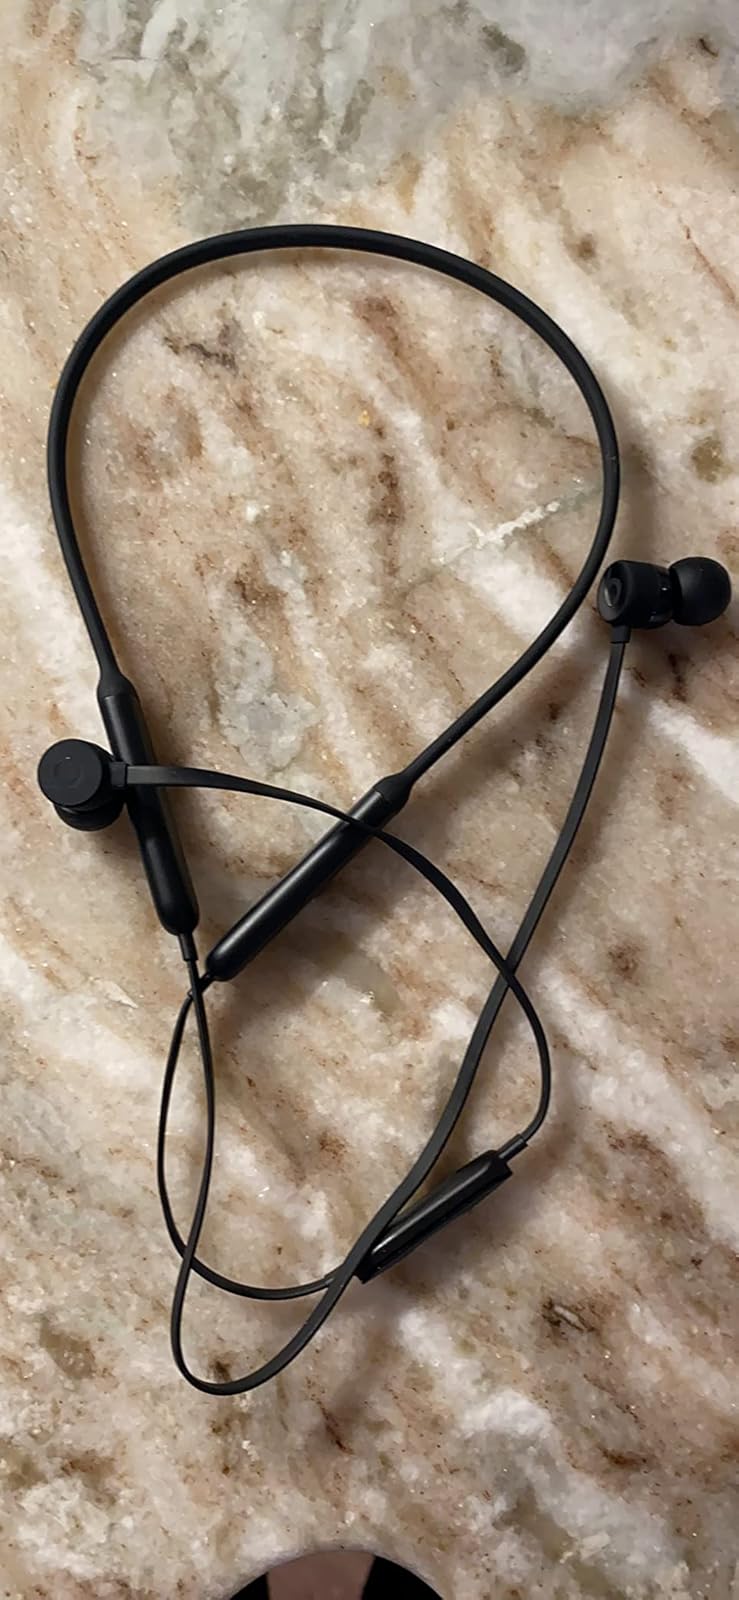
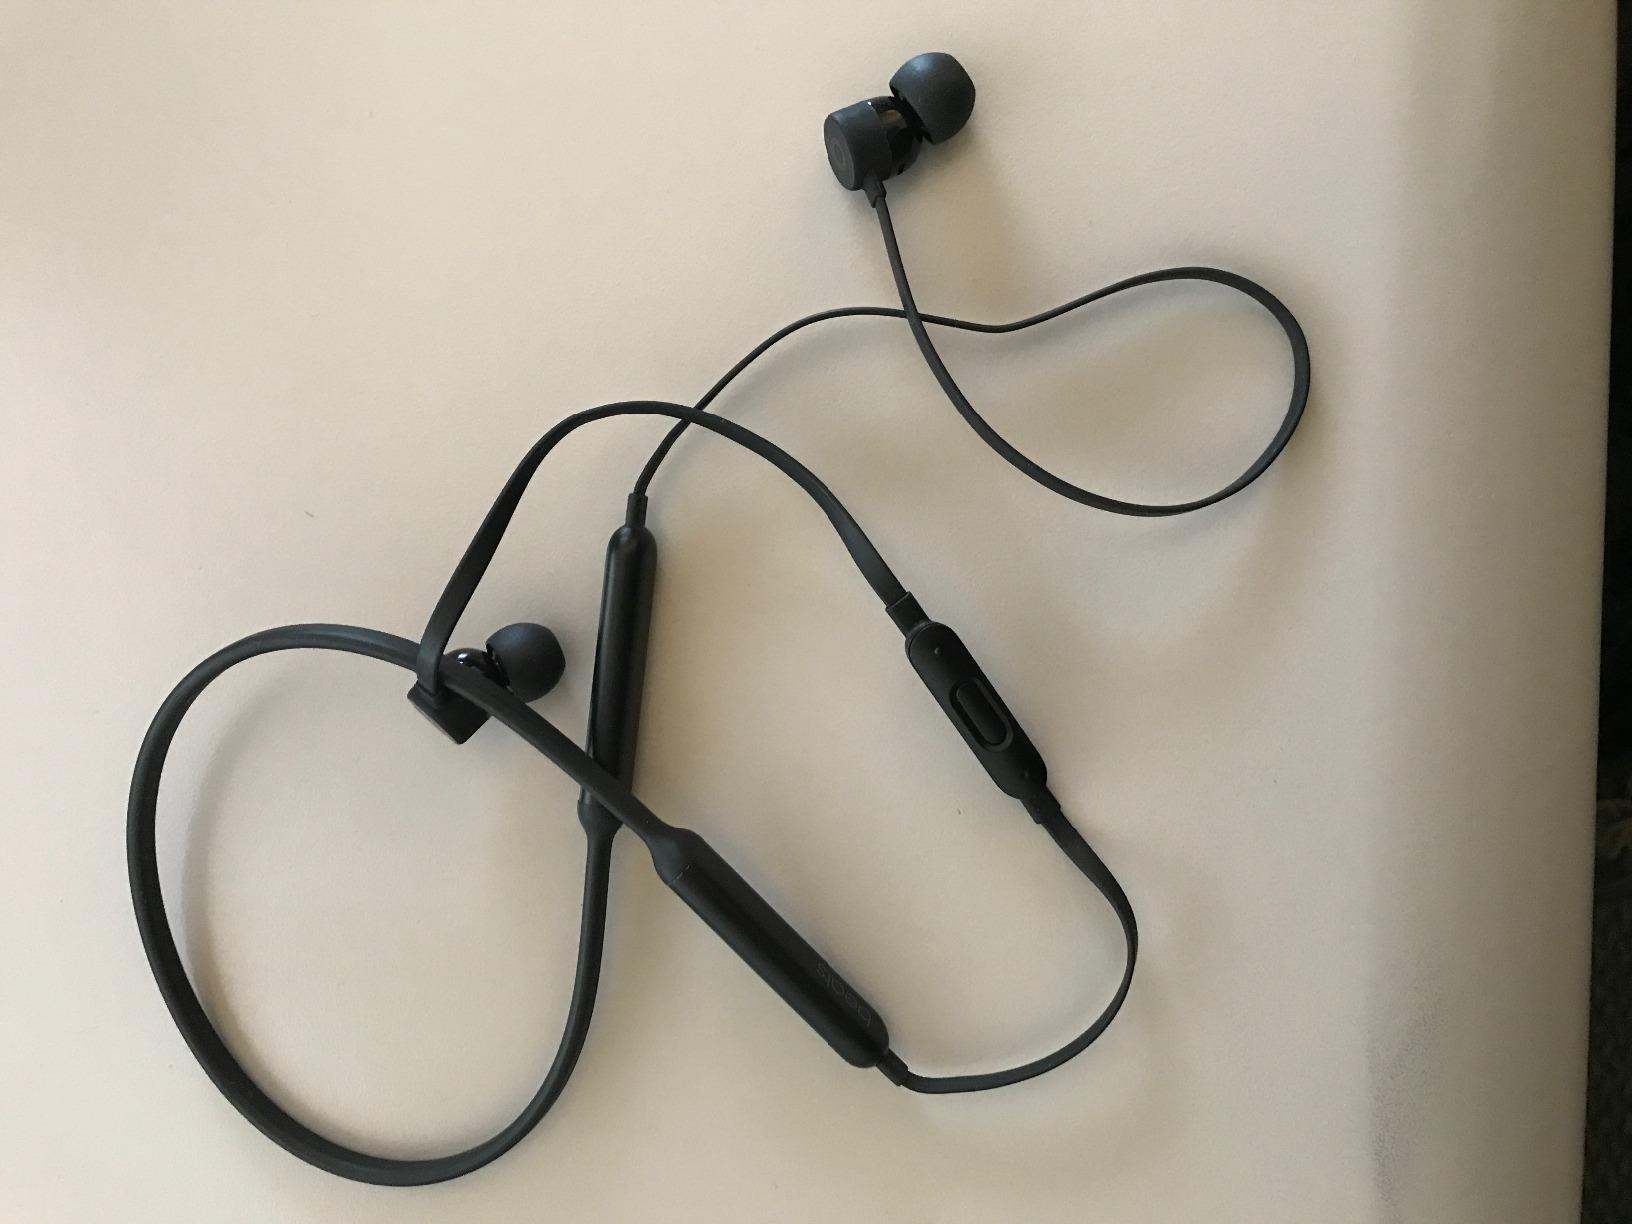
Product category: headphones
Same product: yes